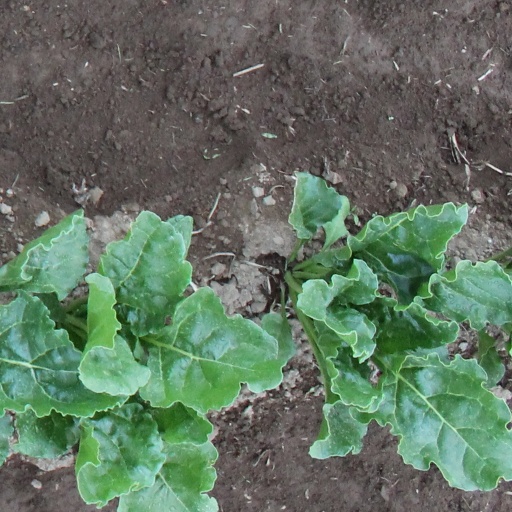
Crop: sugar beet